Mu'in al-Din Chishti

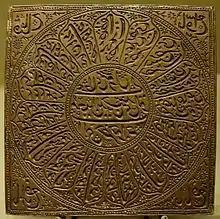
19th century die with the genealogy of the Chishti Order

As with every other major Sufi order, the Chishtiyya proposes an unbroken spiritual chain of transmitted knowledge going back to Muhammad through one of his companions, which in the Chishtiyya's case is Ali (d. 661). His spiritual lineage is traditionally given as follows: